Rebbie Jackson

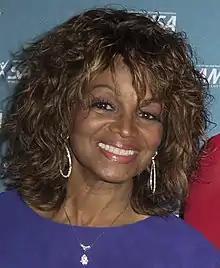
Jackson in 2016

Maureen Reillette "Rebbie" Jackson-Brown (born May 29, 1950) is an American singer and the eldest child of the Jackson family of musicians. She first performed on stage with her siblings during shows in Las Vegas, Nevada, at the MGM Grand Hotel and Casino in 1974, before subsequently appearing in the television series "The Jacksons". At age 34, Jackson released her debut album "Centipede" (1984). The album's title track was written by her younger brother Michael and it has been her most successful single release to date. Jackson released two more albums: "Reaction" (1986) and "R U Tuff Enuff" (1988).